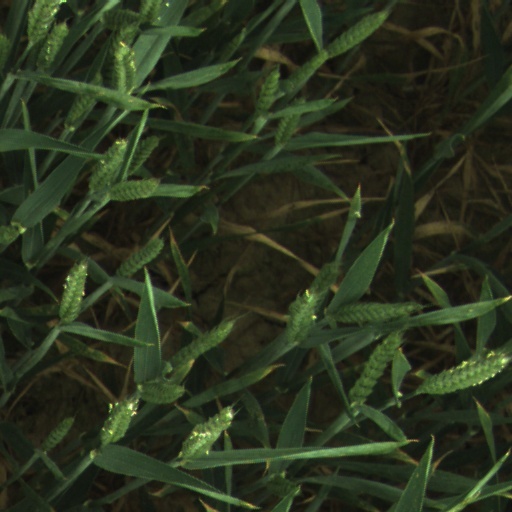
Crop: wheat